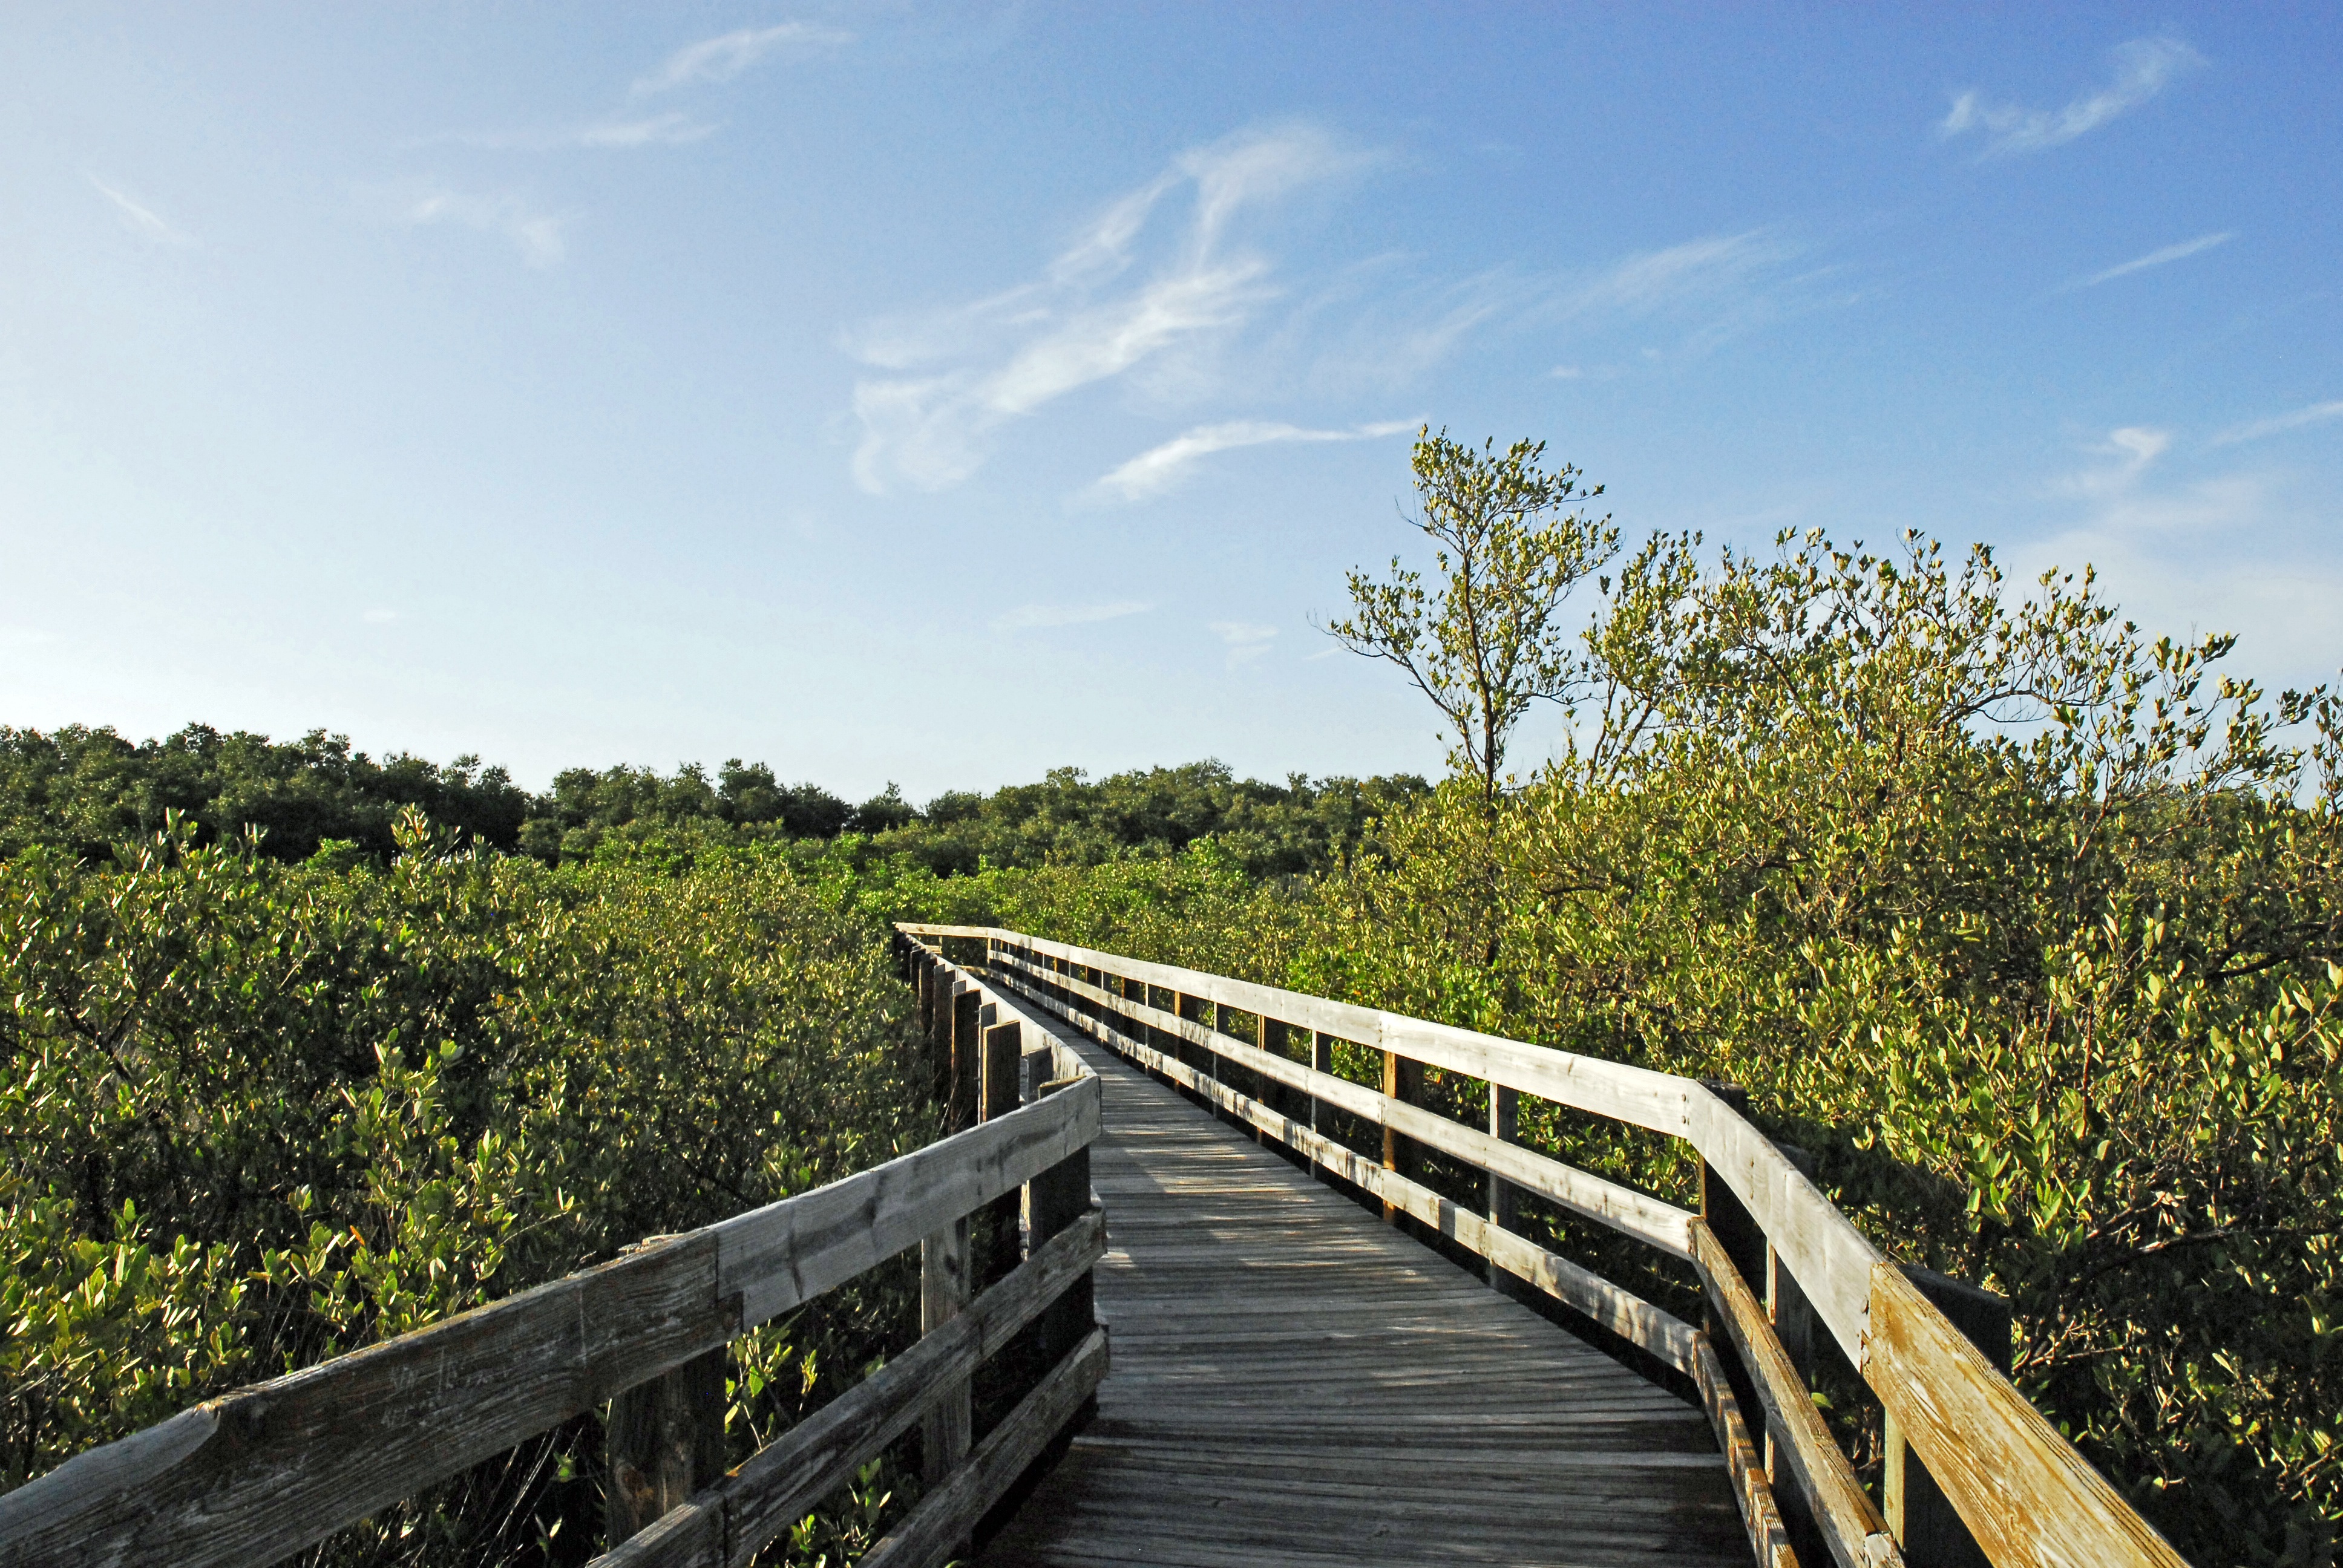
beach, nature, pathway, track, bridge, field, walkway, agriculture, waterway, rural area